United States Naval Construction Battalion flame thrower tanks

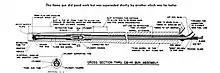
Cross section through a CB-H1 flame thrower

The military did not have uniform terminology for referencing mechanized flamethrowers so there is some wording variation in documents.